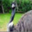
Label: bird